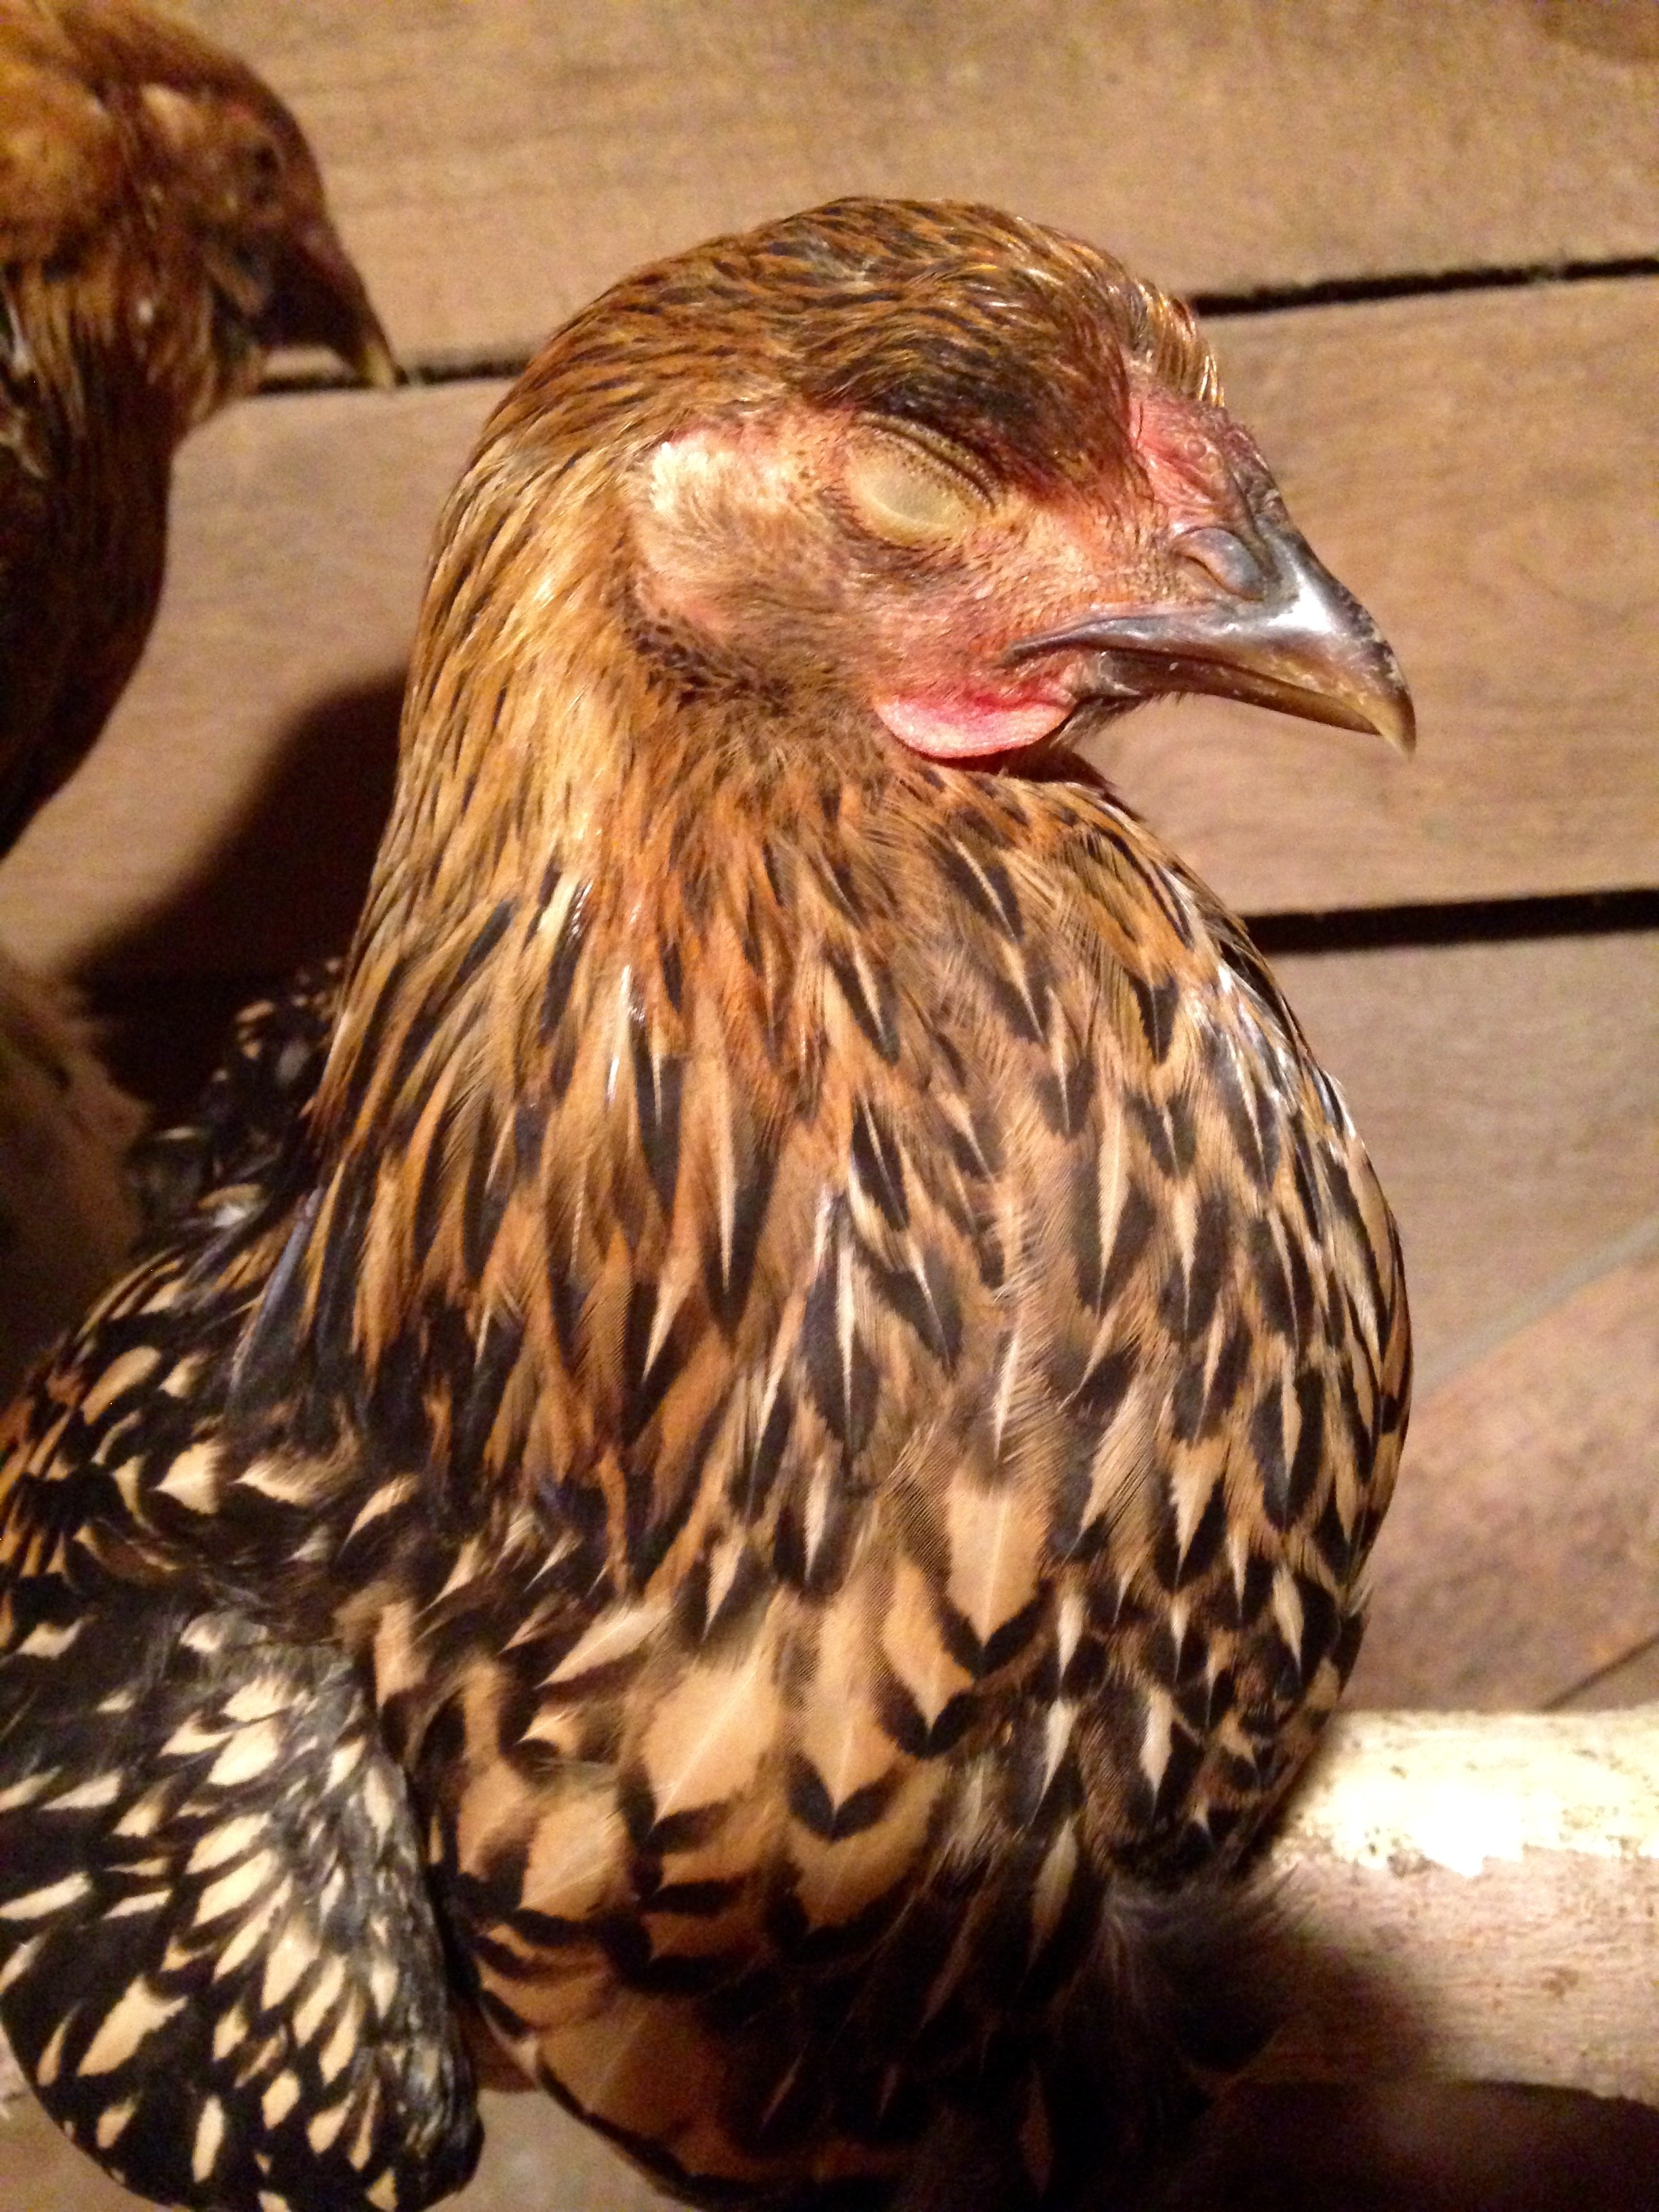
bird, wing, farm, cute, young, beak, sleeping, agriculture, chicken, fauna, poultry, duck, animals, vertebrate, water bird, wyandotte